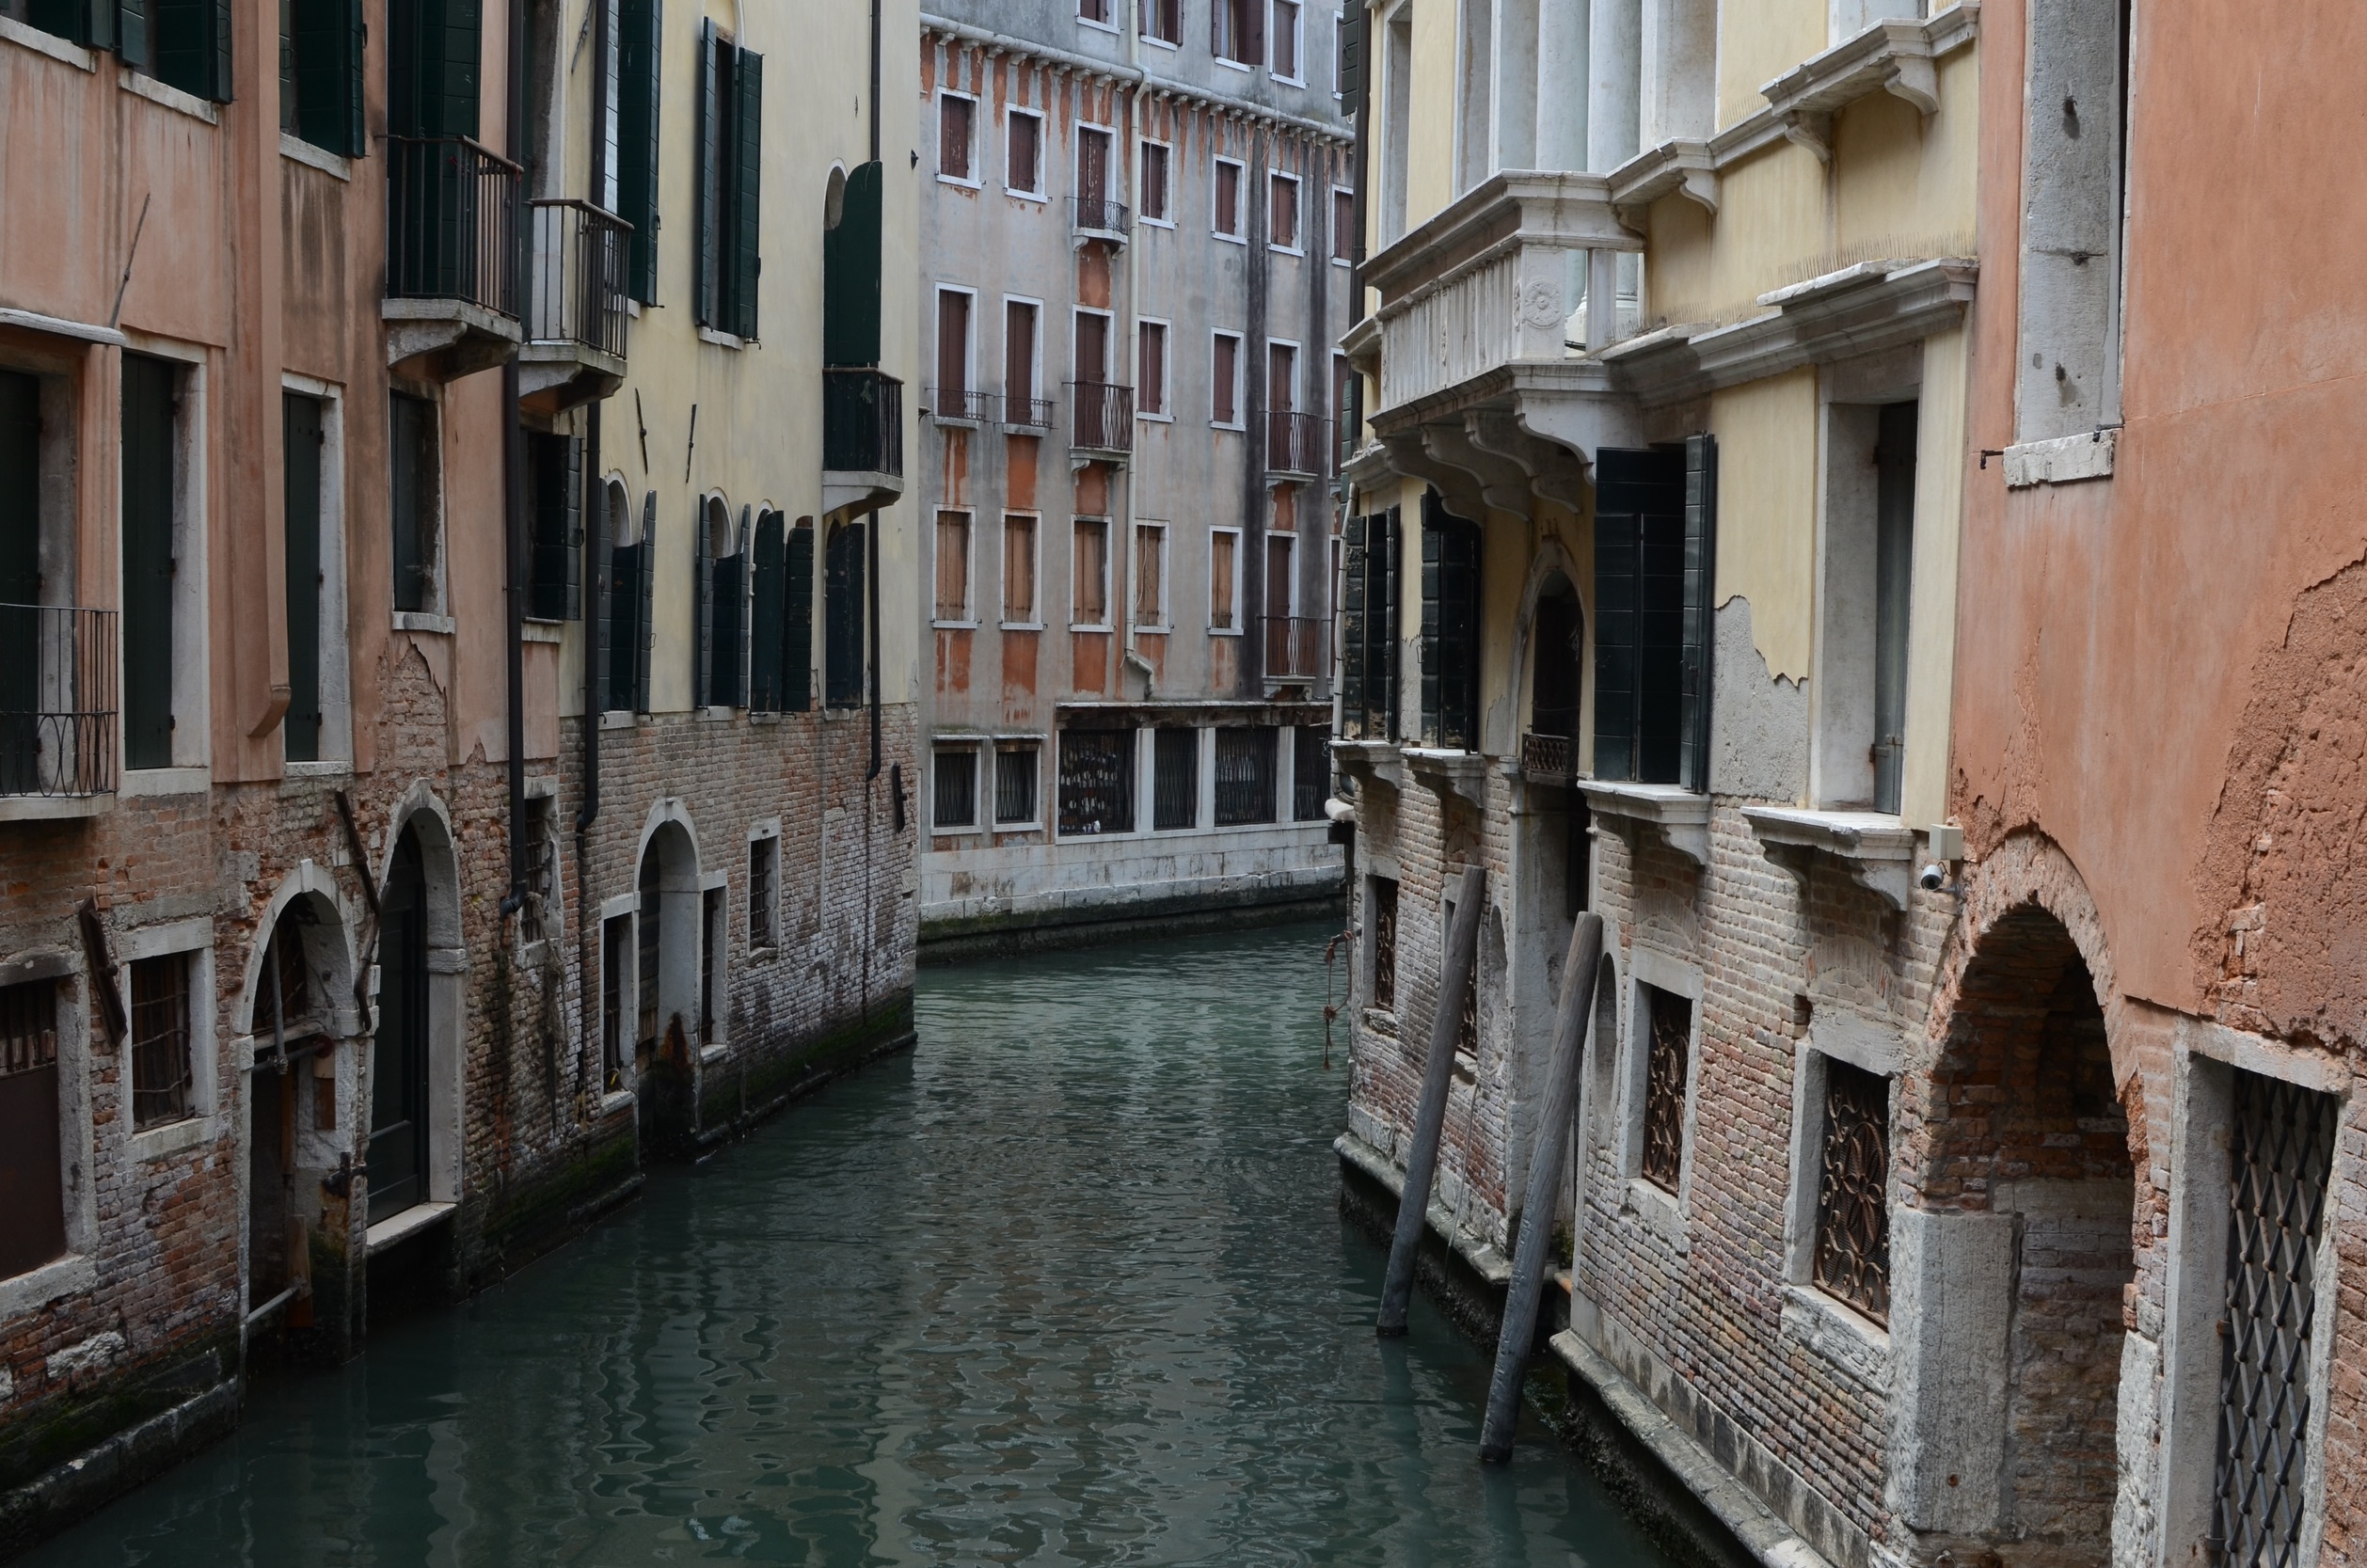
water, architecture, boat, town, alley, canal, vehicle, italy, facade, venice, waterway, buildings, apartments, houses, channel, gondola